List of English words containing Q not followed by U

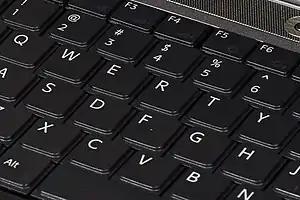
"QWERTY", one of the few native English words with "Q" not followed by "U", is derived from the first six letters of a standard keyboard layout.

In English, the letter "Q" is almost always followed immediately by the letter "U", e.g. "quiz", "quarry", "question", "squirrel". However, there are some exceptions. The majority of these are anglicised from Arabic, Chinese, Hebrew, Inuktitut, or other languages that do not use the English alphabet, with "Q" often representing a sound not found in English. For example, in the Chinese pinyin alphabet, "qi" is pronounced (similar to "chi" in English) by an English speaker, as pinyin uses "q" to represent the sound , which is approximated as ("ch") in English. In other examples, "Q" represents in standard Arabic, such as in "qat" and "faqir". In Arabic, the letter ق, traditionally romanised as "Q", is quite distinct from ك, traditionally romanised as "K"; for example, means "heart" but means "dog". However, alternative spellings are sometimes accepted, which use "K" (or sometimes "C") in place of "Q"; for example, "Koran" ("Qur'ān") and "Cairo" ("al-Qāhira").